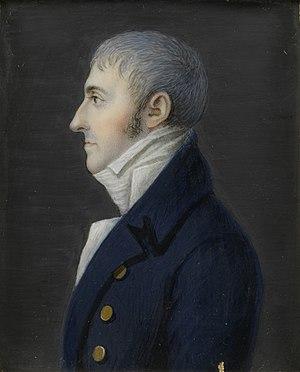
Émile-Charles, prince de Leiningen était un noble allemand.